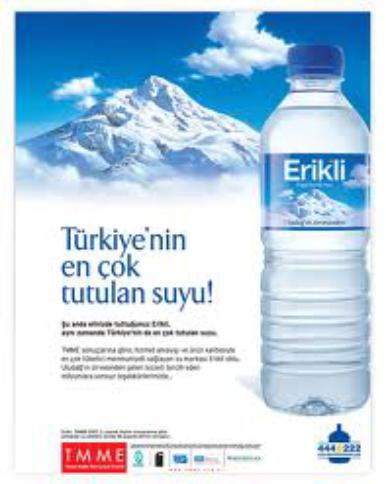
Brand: Erikli
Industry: Food